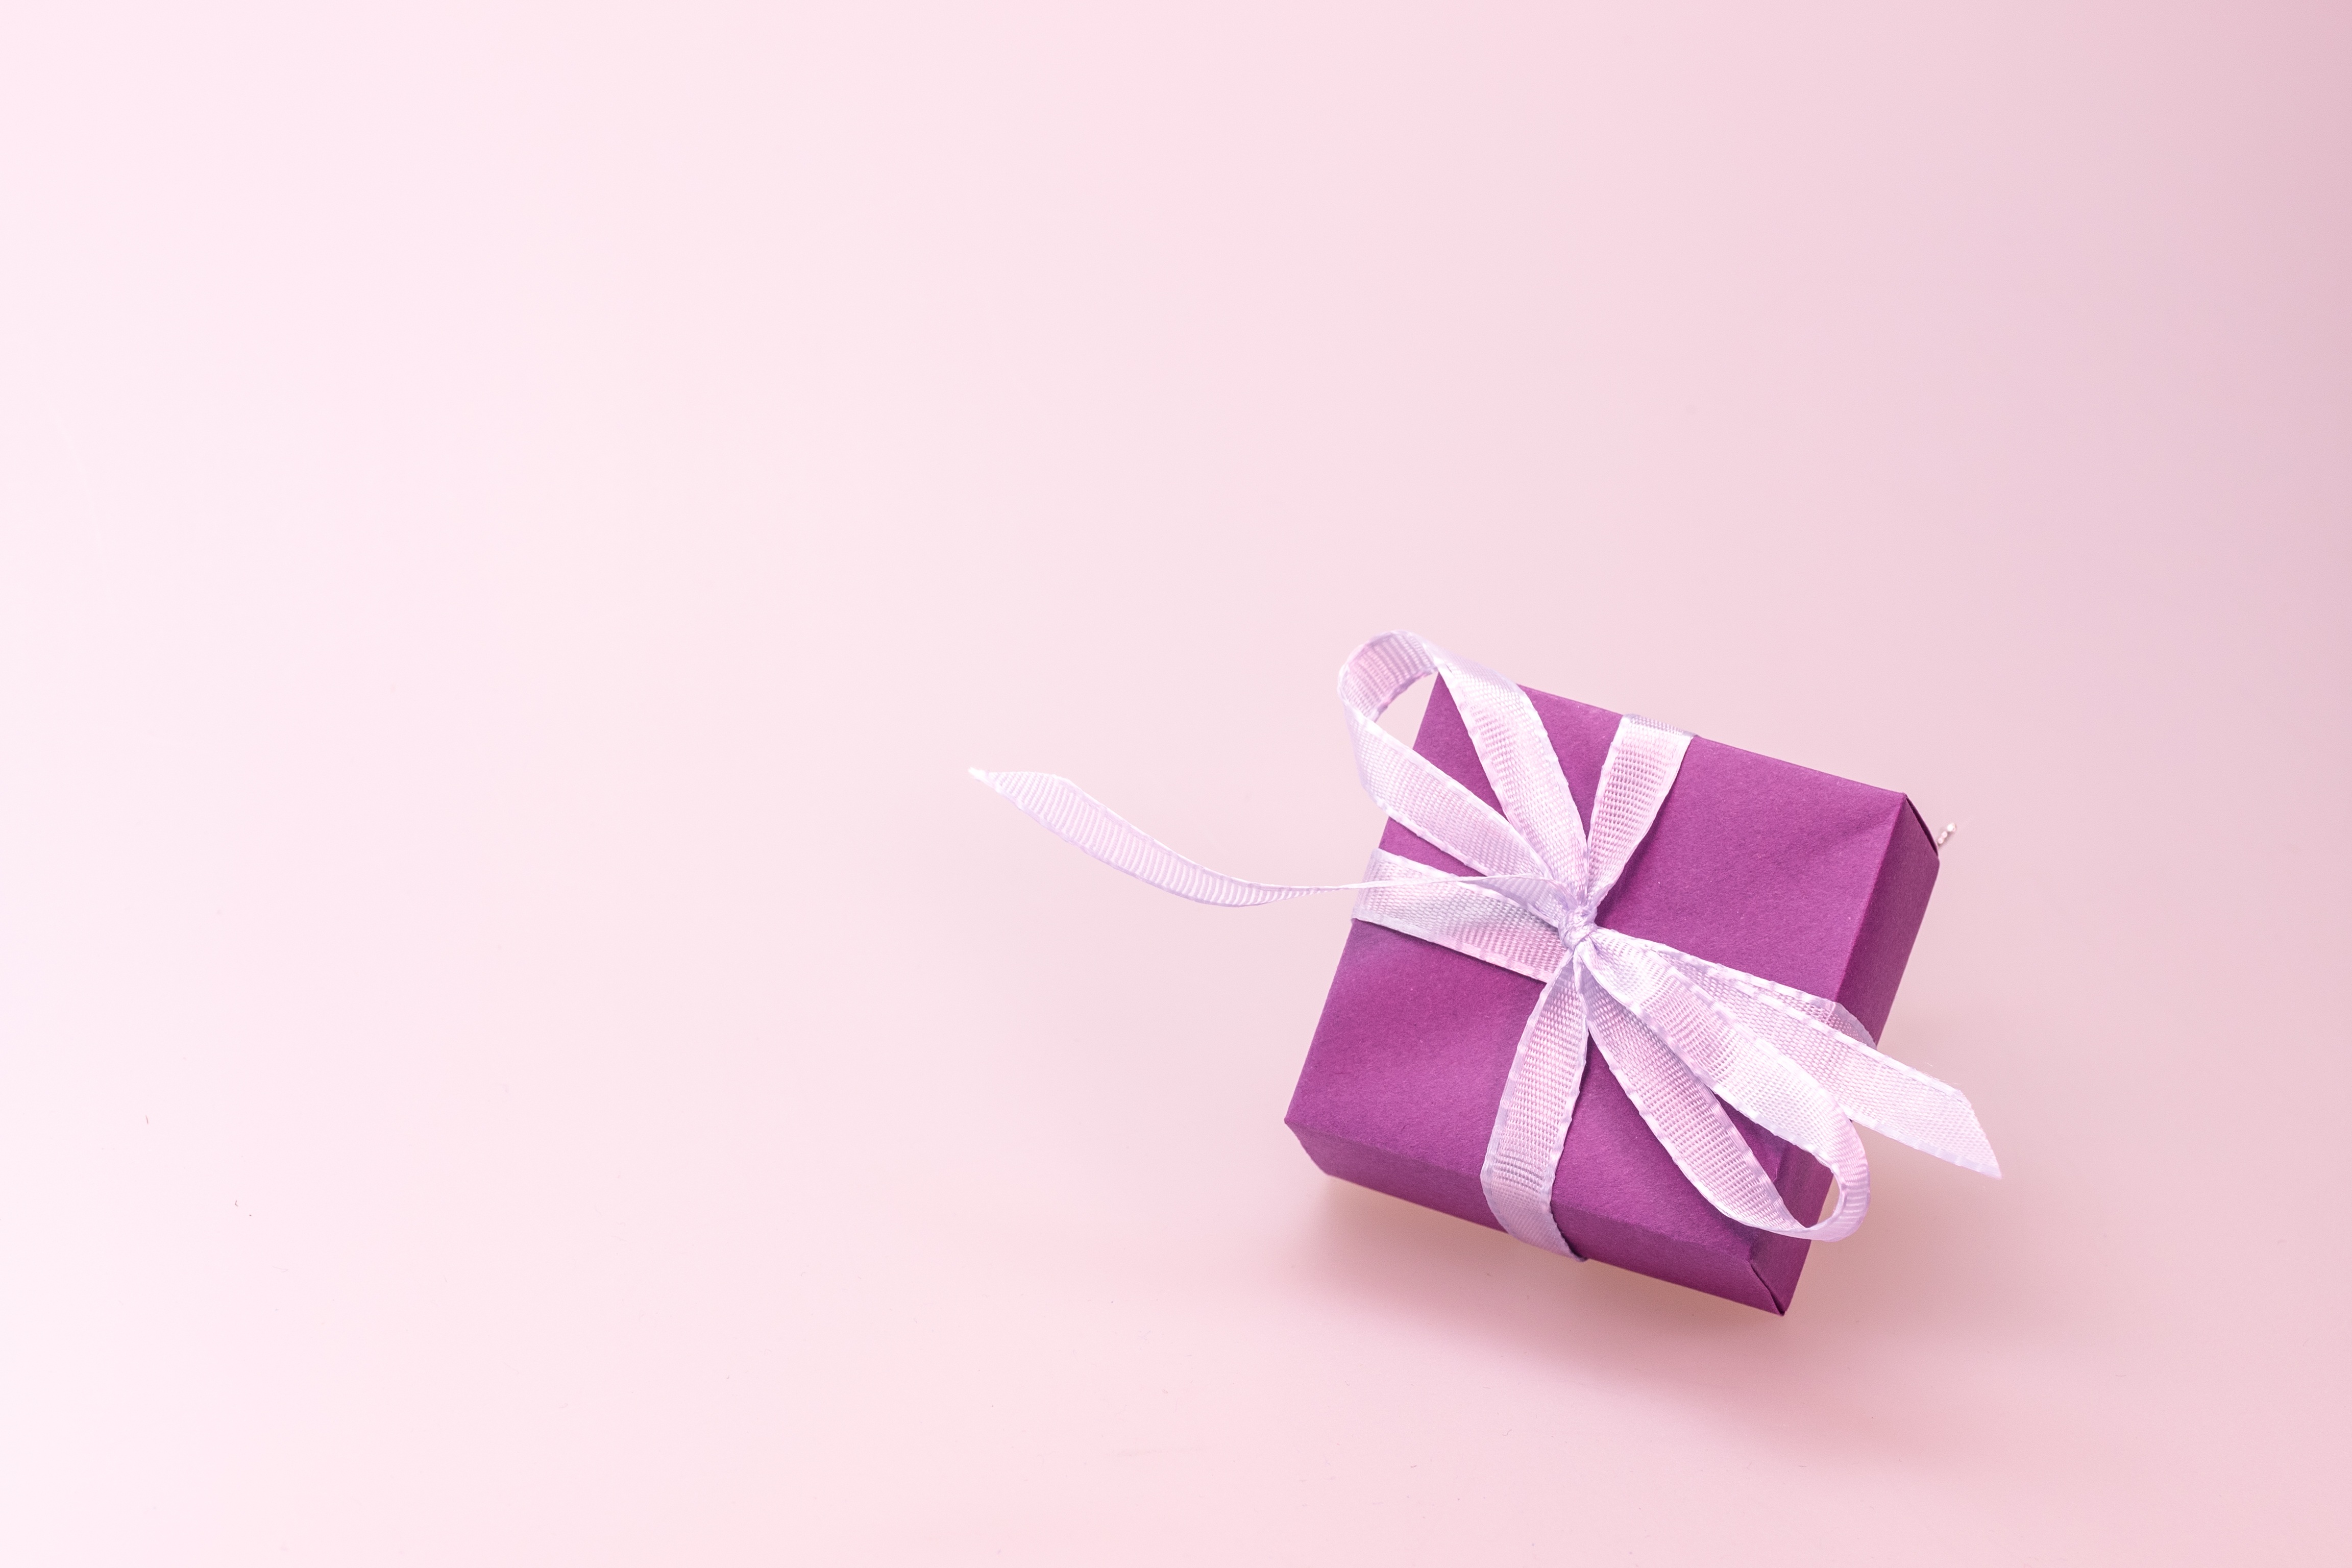
flower, purple, petal, heart, gift, decoration, pink, christmas, package, advent, christmas decoration, gifts, art, festival, consume, magenta, packaging, xmas, birthday, loop, made, packed, give, greetings, surprise, gift packaging, merry christmas, christmas shopping